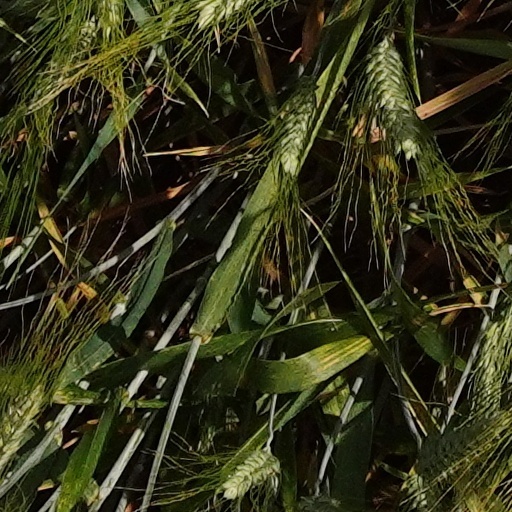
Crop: wheat